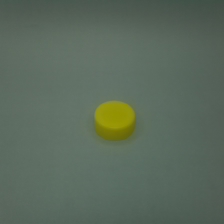
Color: yellow/gold
Cap type: standard cap